Johan Cruyff Arena

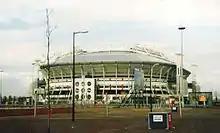
The Arena from outside (1996).

In September 2015, plans were presented to renovate the stadium's facade. The renovation should provide better quality and service to visitors by widening the walkway rings around the stadium, creating more room for the visitors and for new facilities (the number of seats remains the same). As a result, the outside of the stadium transforms from a concave shape to a convex shape, drastically altering its appearance. The renovation has only been completed on the east side in 2020, when four matches of the UEFA Euro 2020 championship were played in the Arena.